Sissinghurst Castle Garden

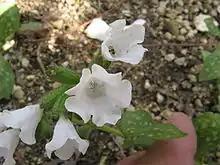
"Pulmonaria" 'Sissinghurst White'

The Lime Walk, also known as the Spring Garden, was the one part of Sissinghurst where Nicolson undertook the planting as well as the design. He had originally intended a single axis running straight from the Rose Garden, through the Cottage Garden, and then through the Nuttery to the moat, but the topography of the site precluded that. Instead, an angled walk was established in the mid-1930s, and substantially replanted in 1945–1962. Sackville-West was critical of the angularity of the design, comparing it to Platform 5 at Charing Cross station, but treasured it as her husband's creation. "I walked down the Spring Garden and all your little flowers tore and bit at my heart. I do love you so, Hadji. It is quite simple: I do love you so. Just that." The limes are pleached and the dominant plant is "Euphorbia polychroma" 'Major'. Nicolson kept meticulous gardening records of his efforts in the Lime Walk from 1947 to the late 1950s and, providing consolation after the end of his parliamentary career, he described the walk as "My Life's Work".